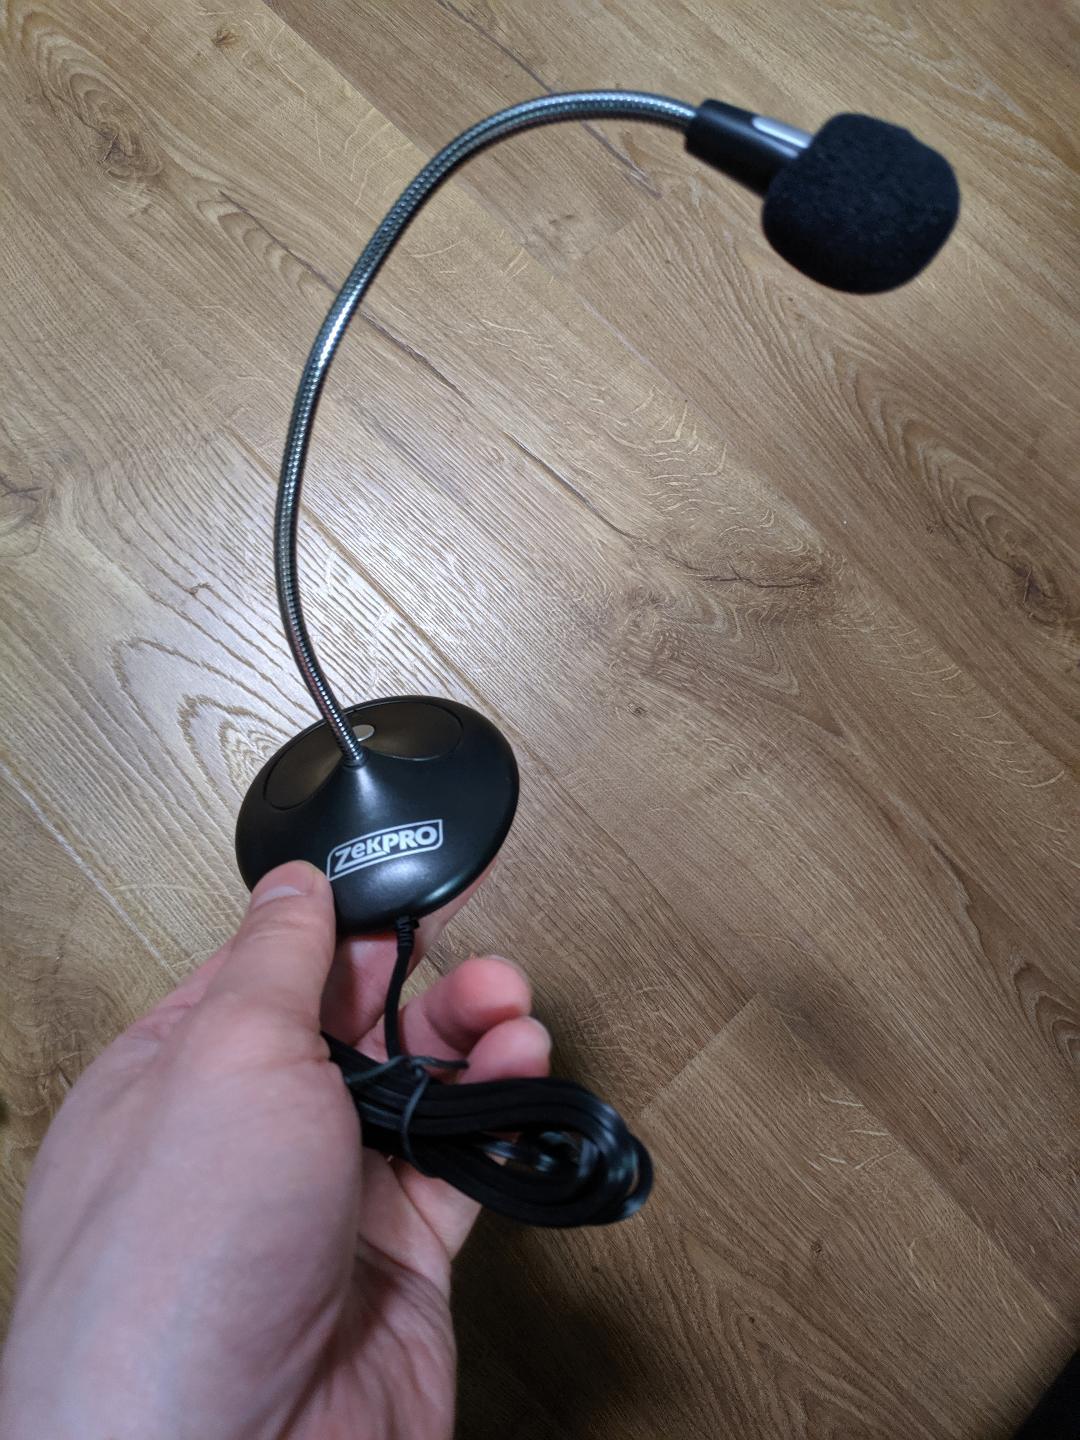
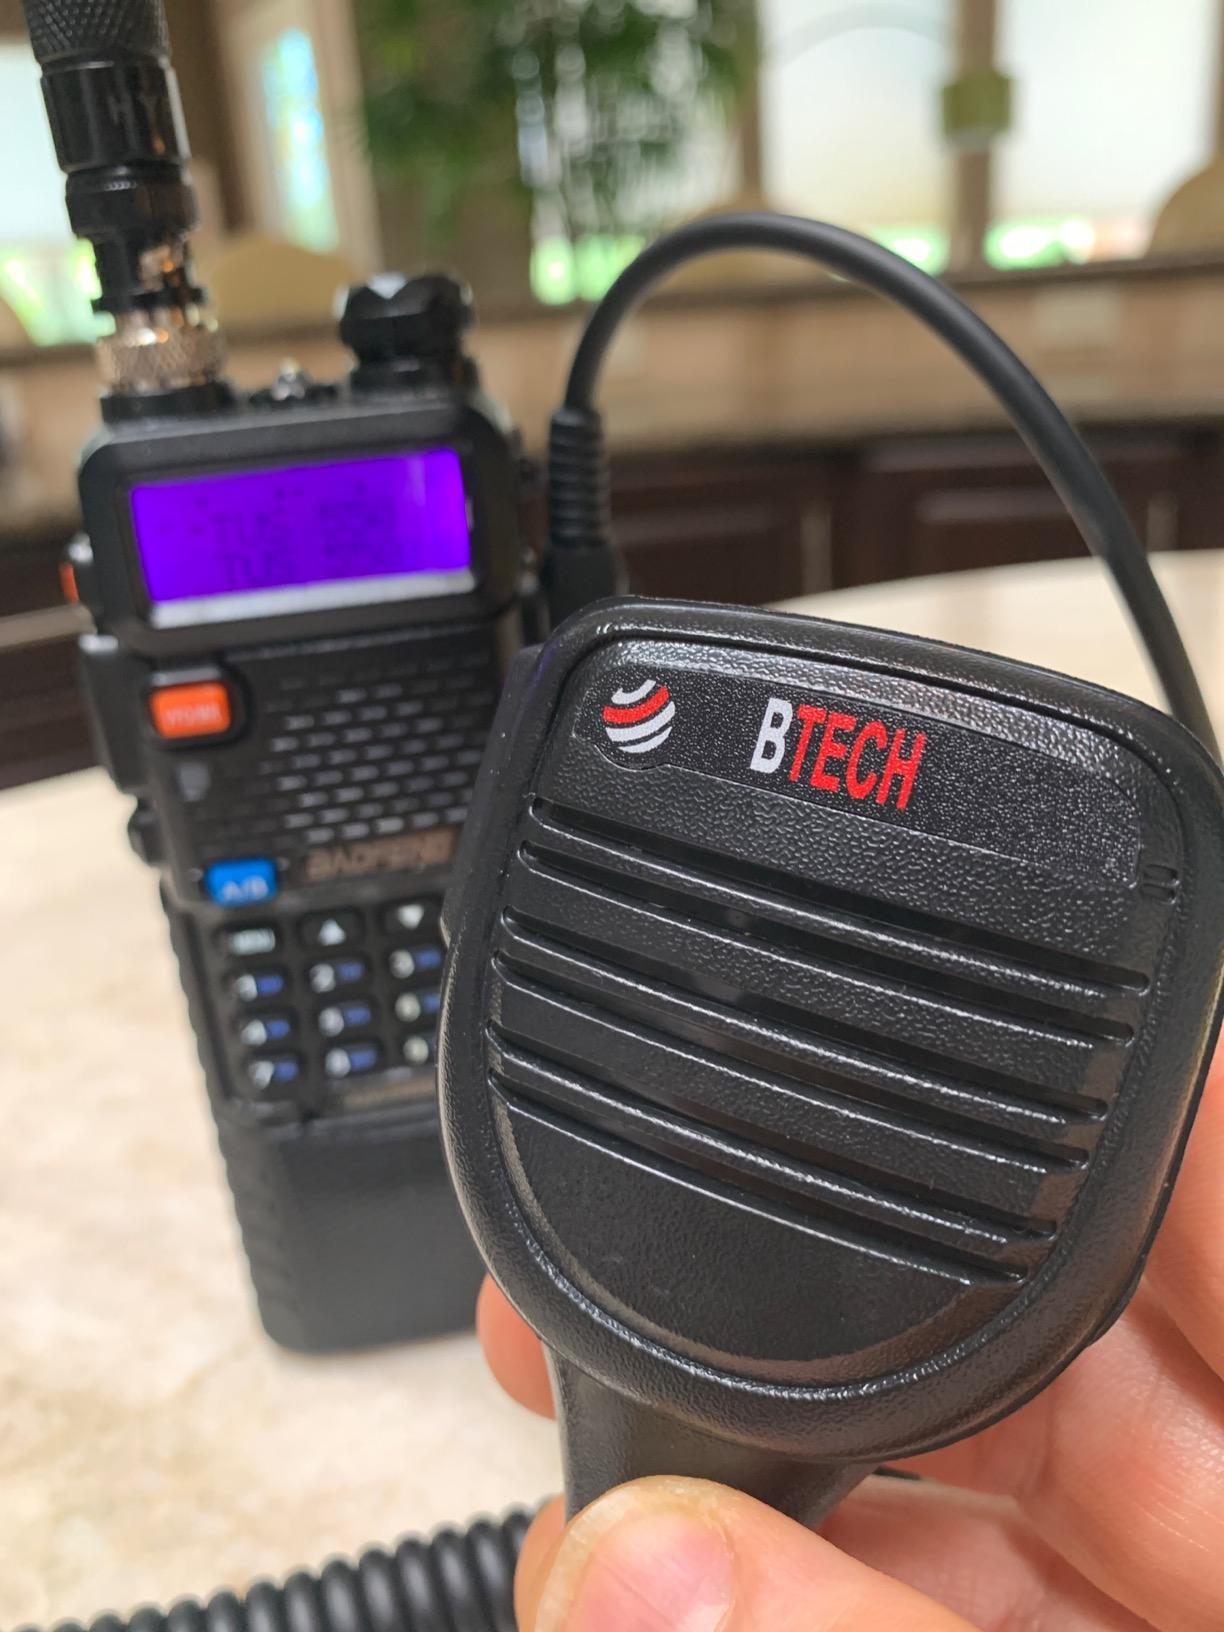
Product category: microphone
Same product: no